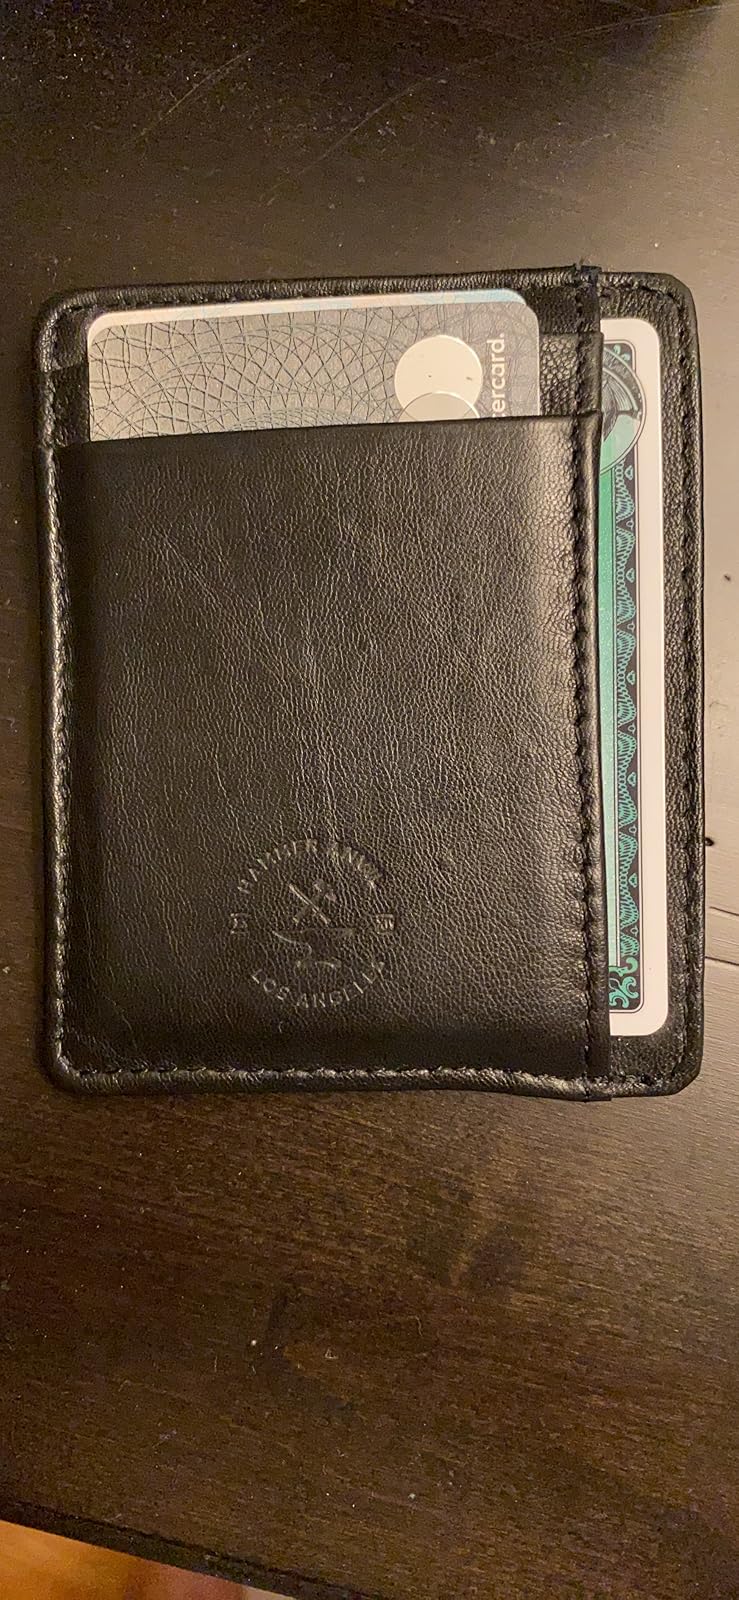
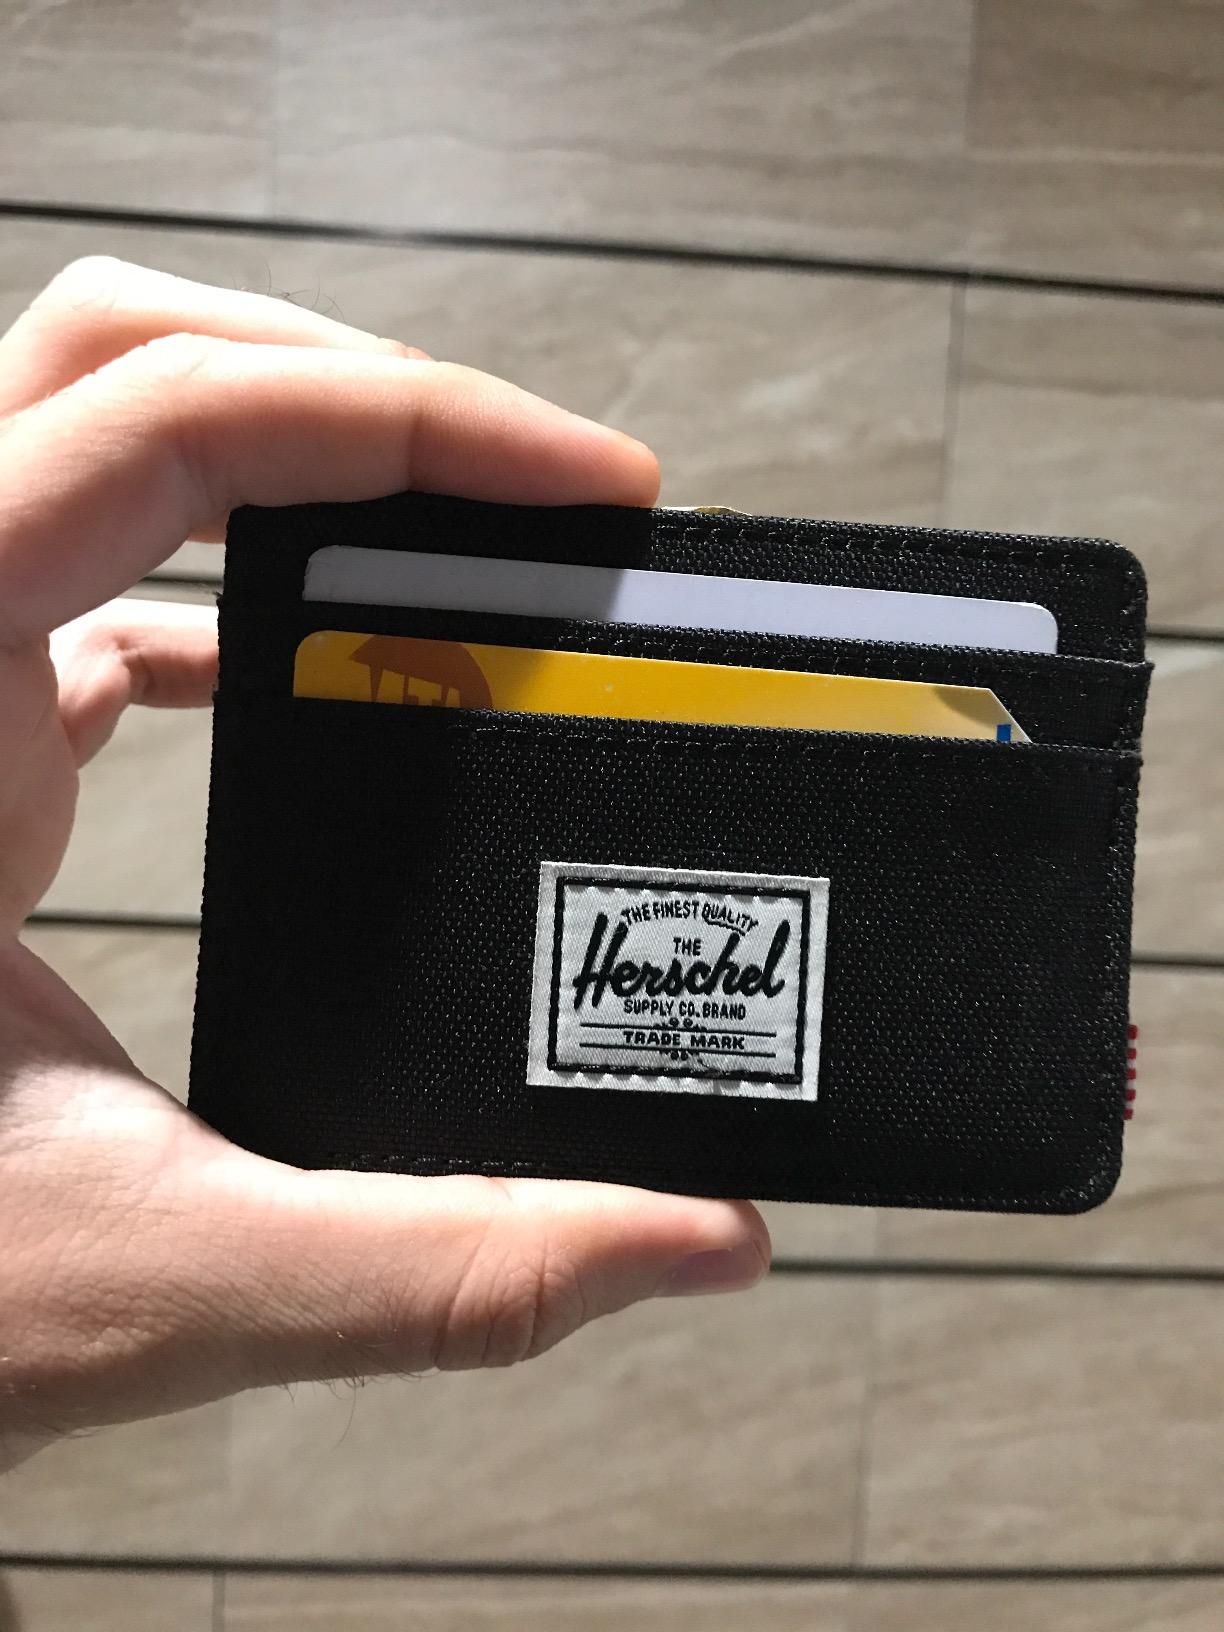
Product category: accessories_wallet
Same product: no